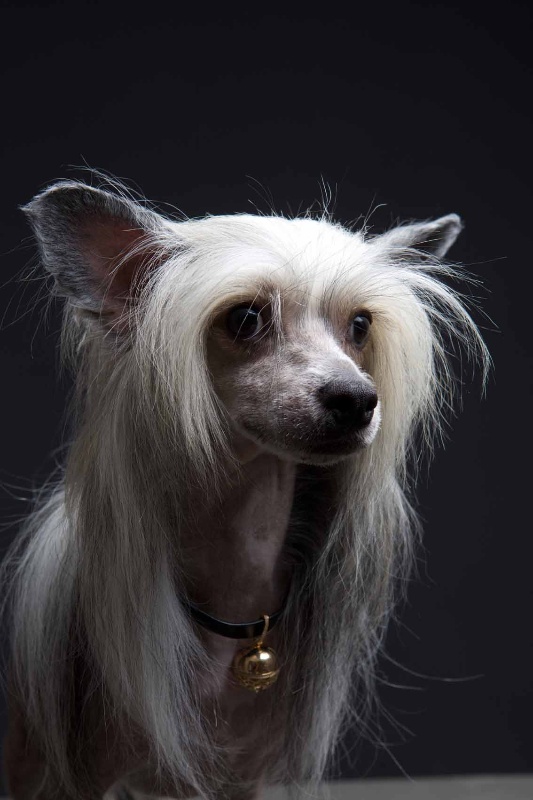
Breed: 234-n000093-Chinese_Crested_Dog